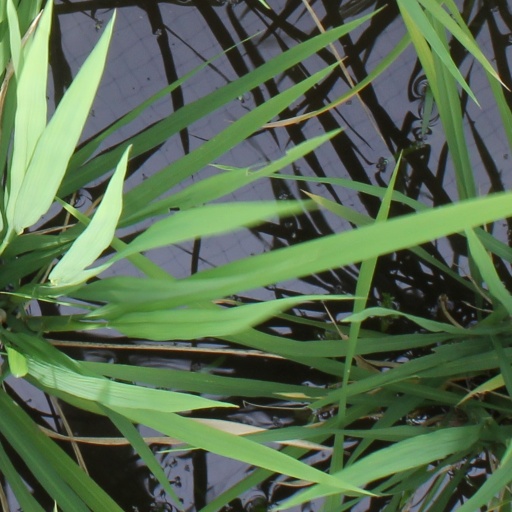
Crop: rice